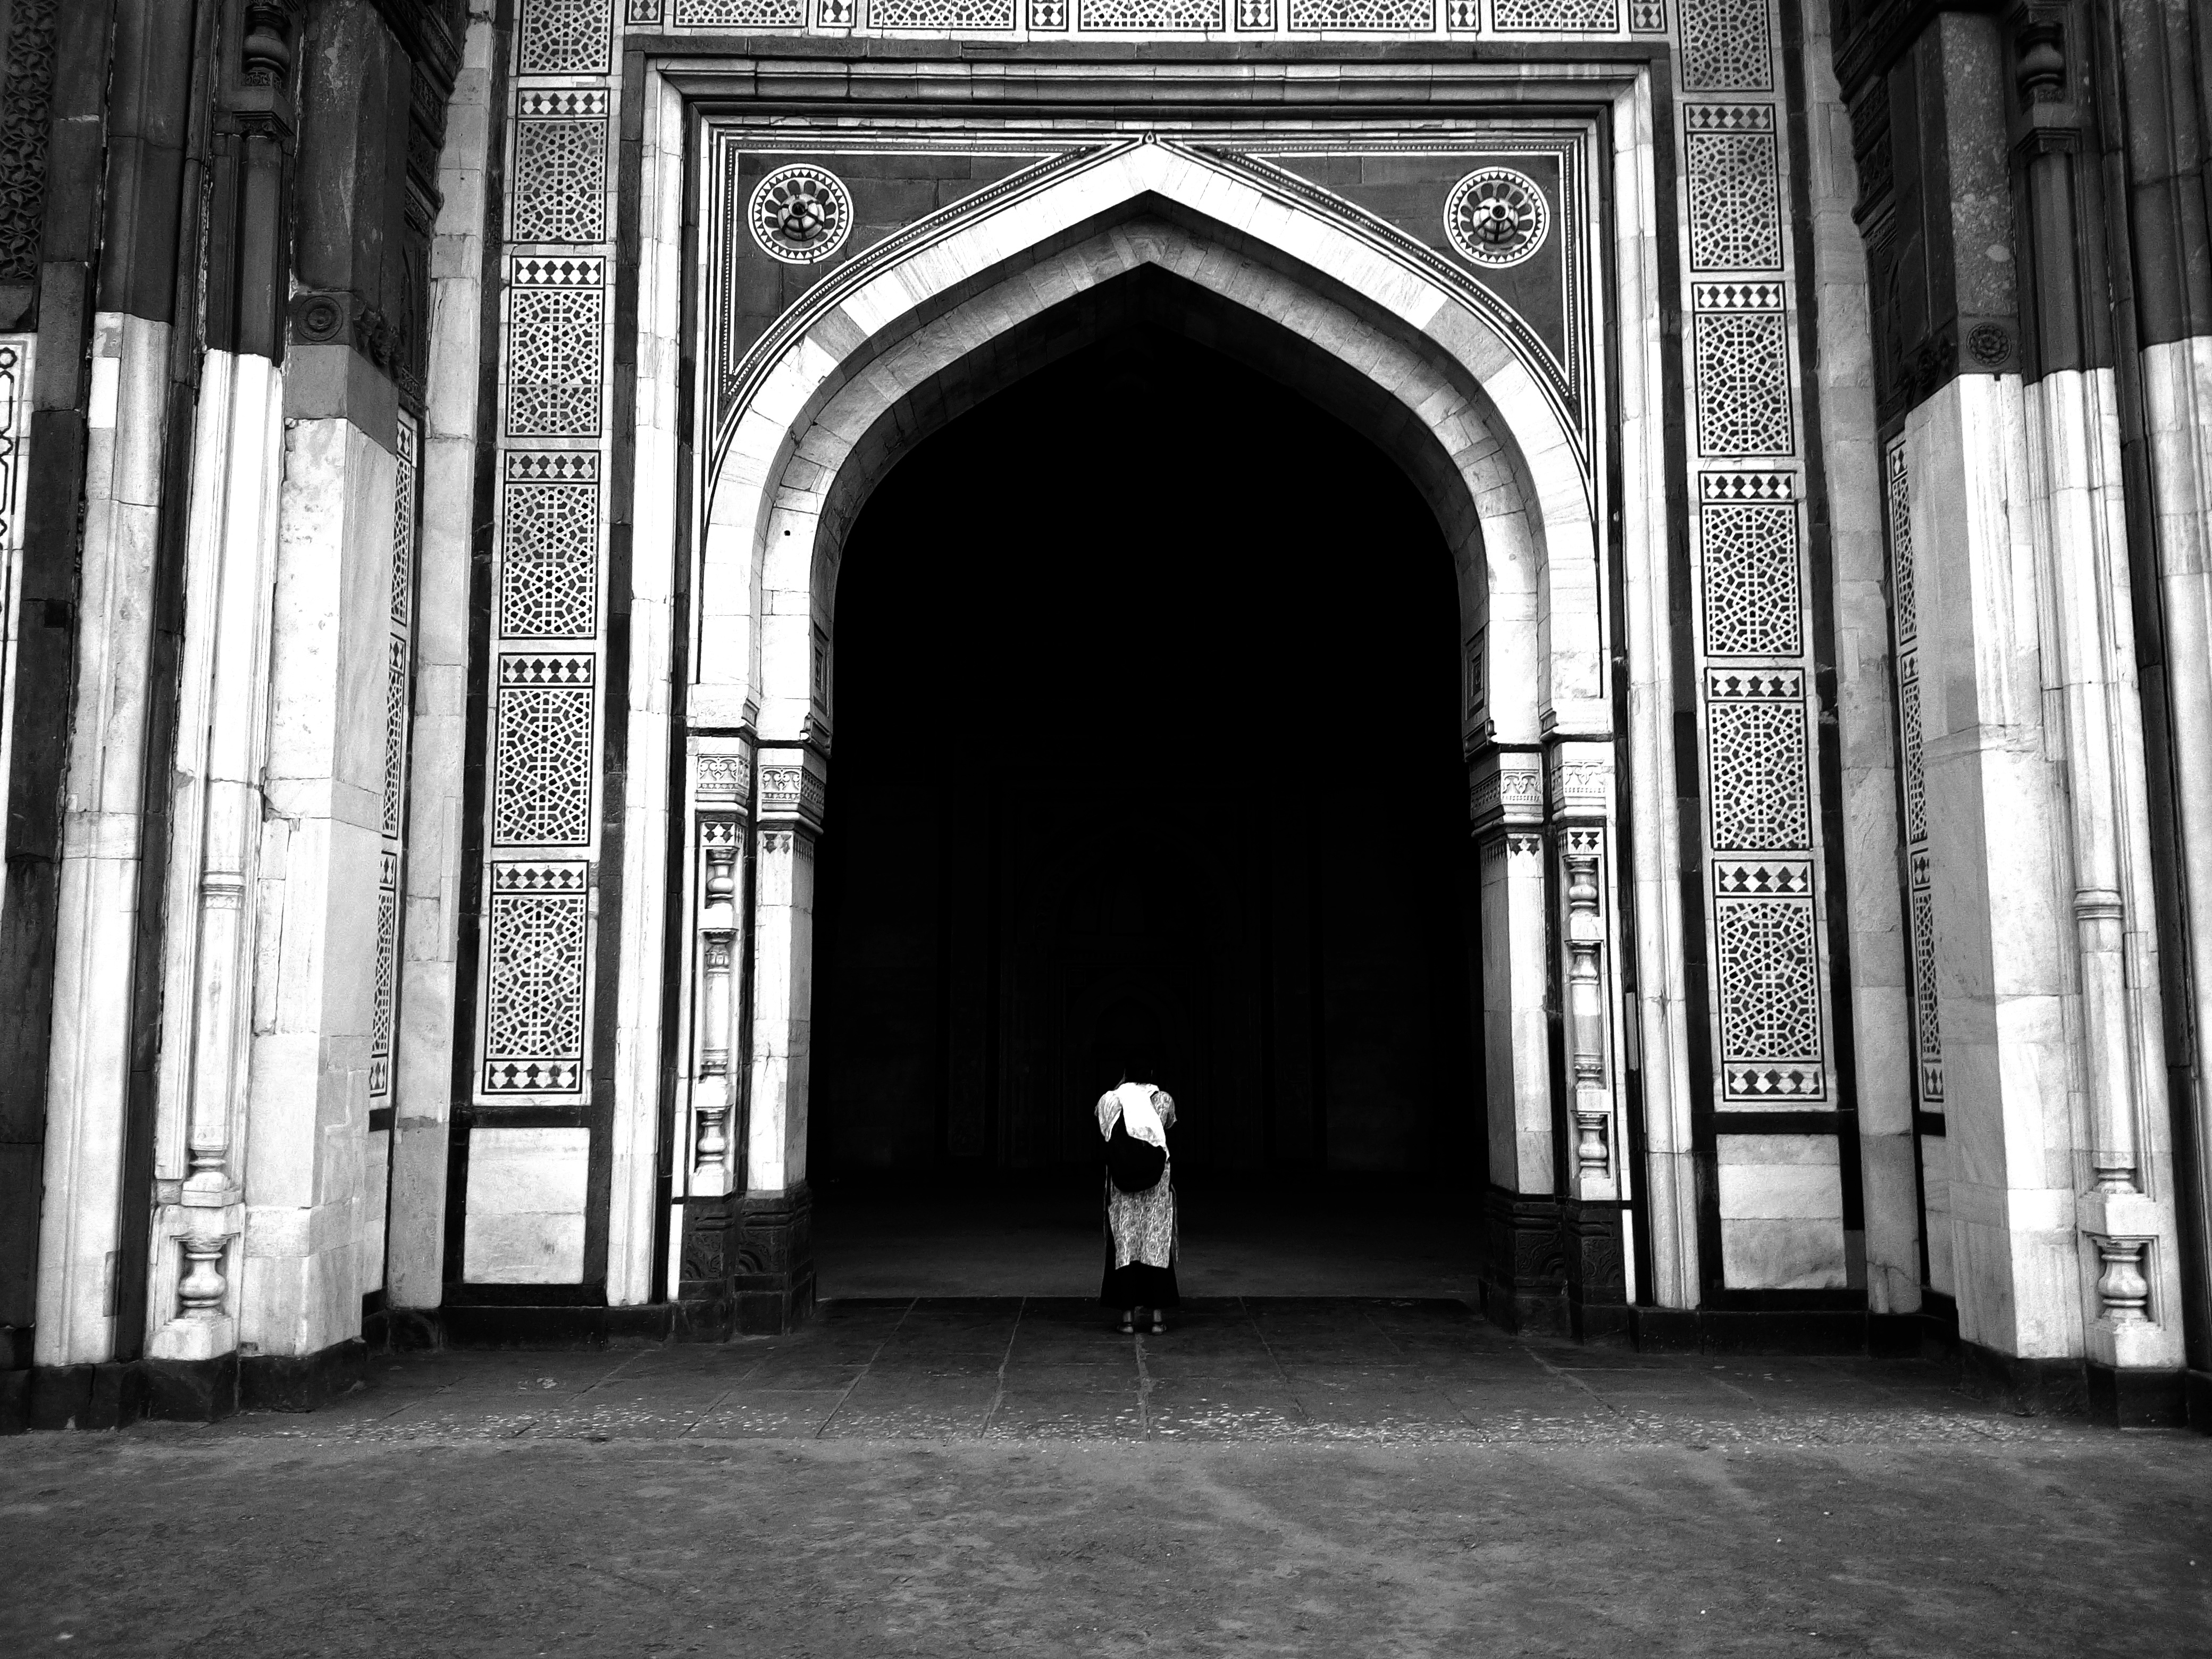
black and white, architecture, structure, white, building, arch, column, black, monochrome, symmetry, arcade, shape, monochrome photography, ancient history